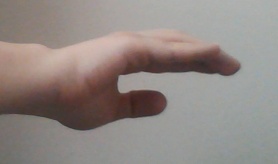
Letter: jeem